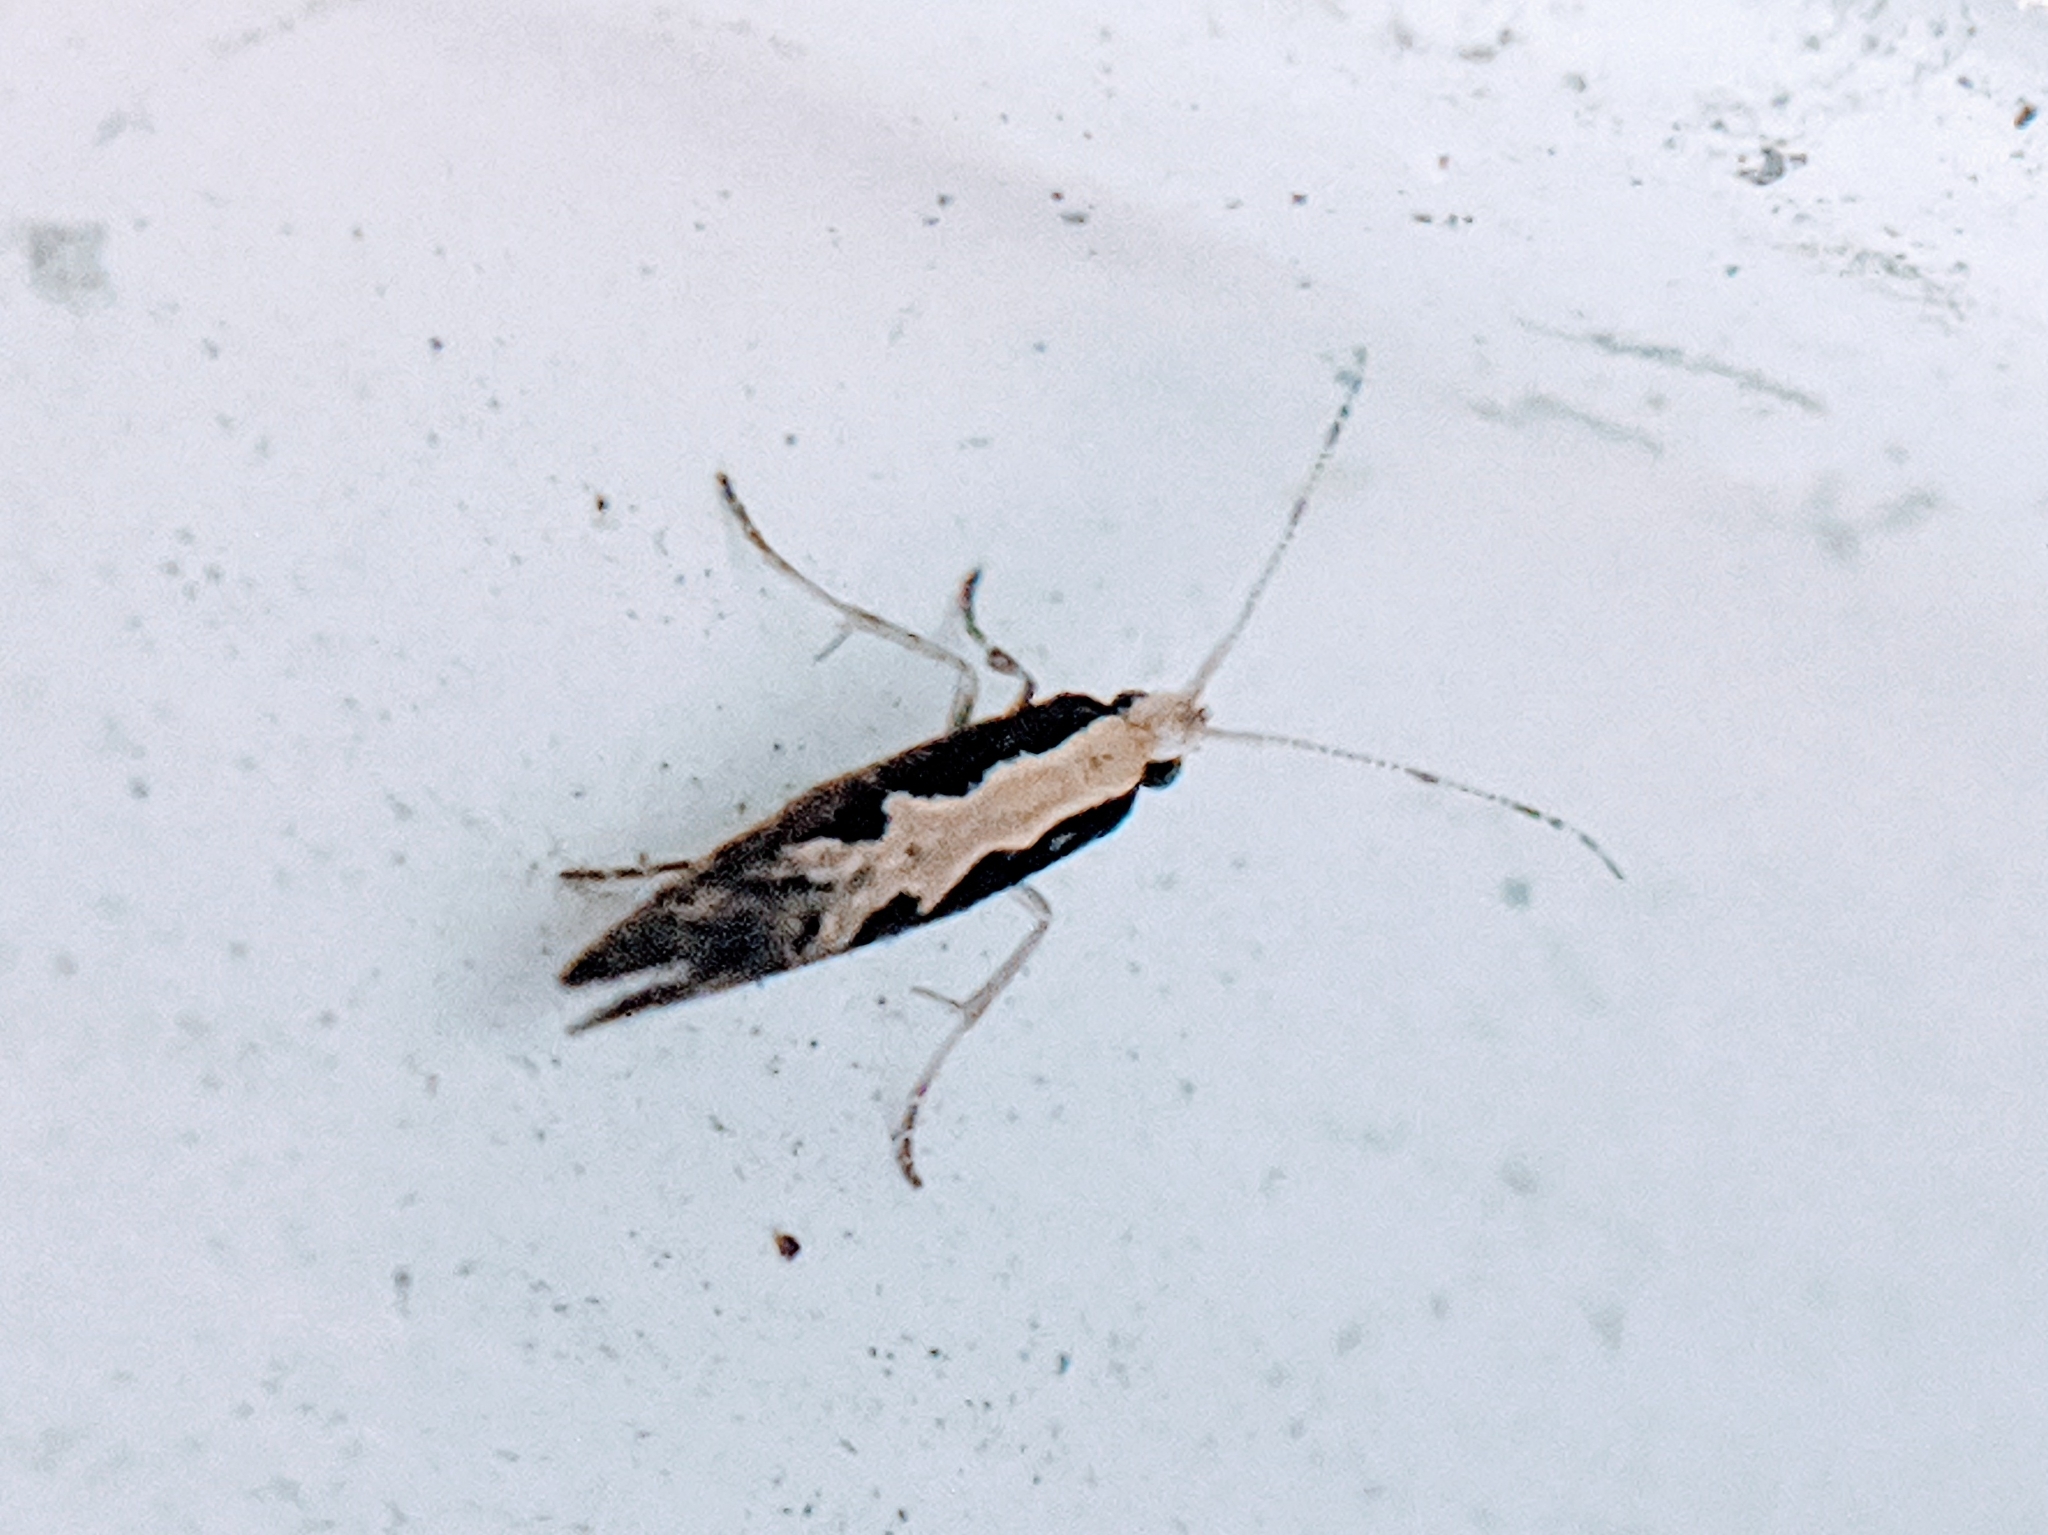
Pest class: diamondback_moth